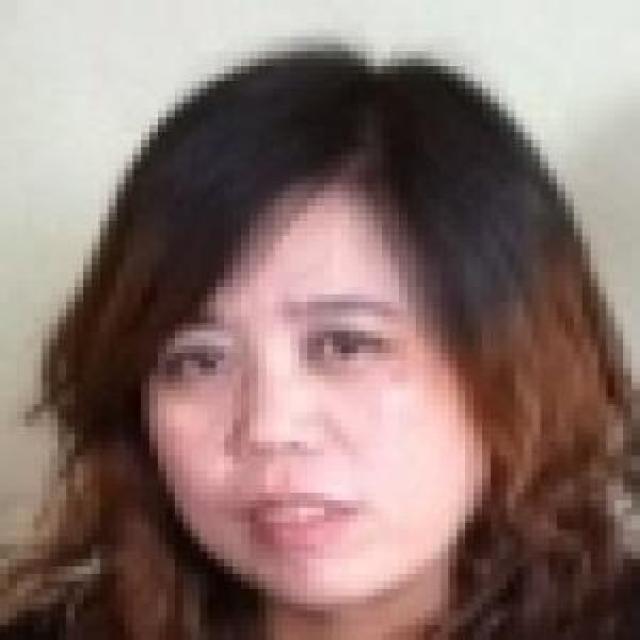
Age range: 45-64